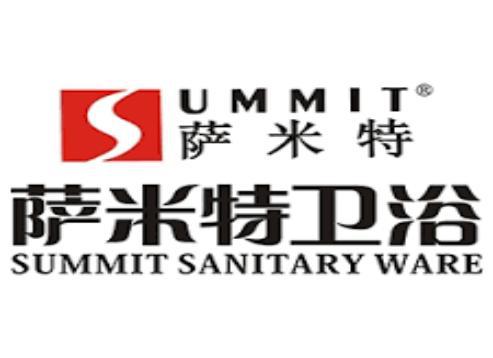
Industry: Others